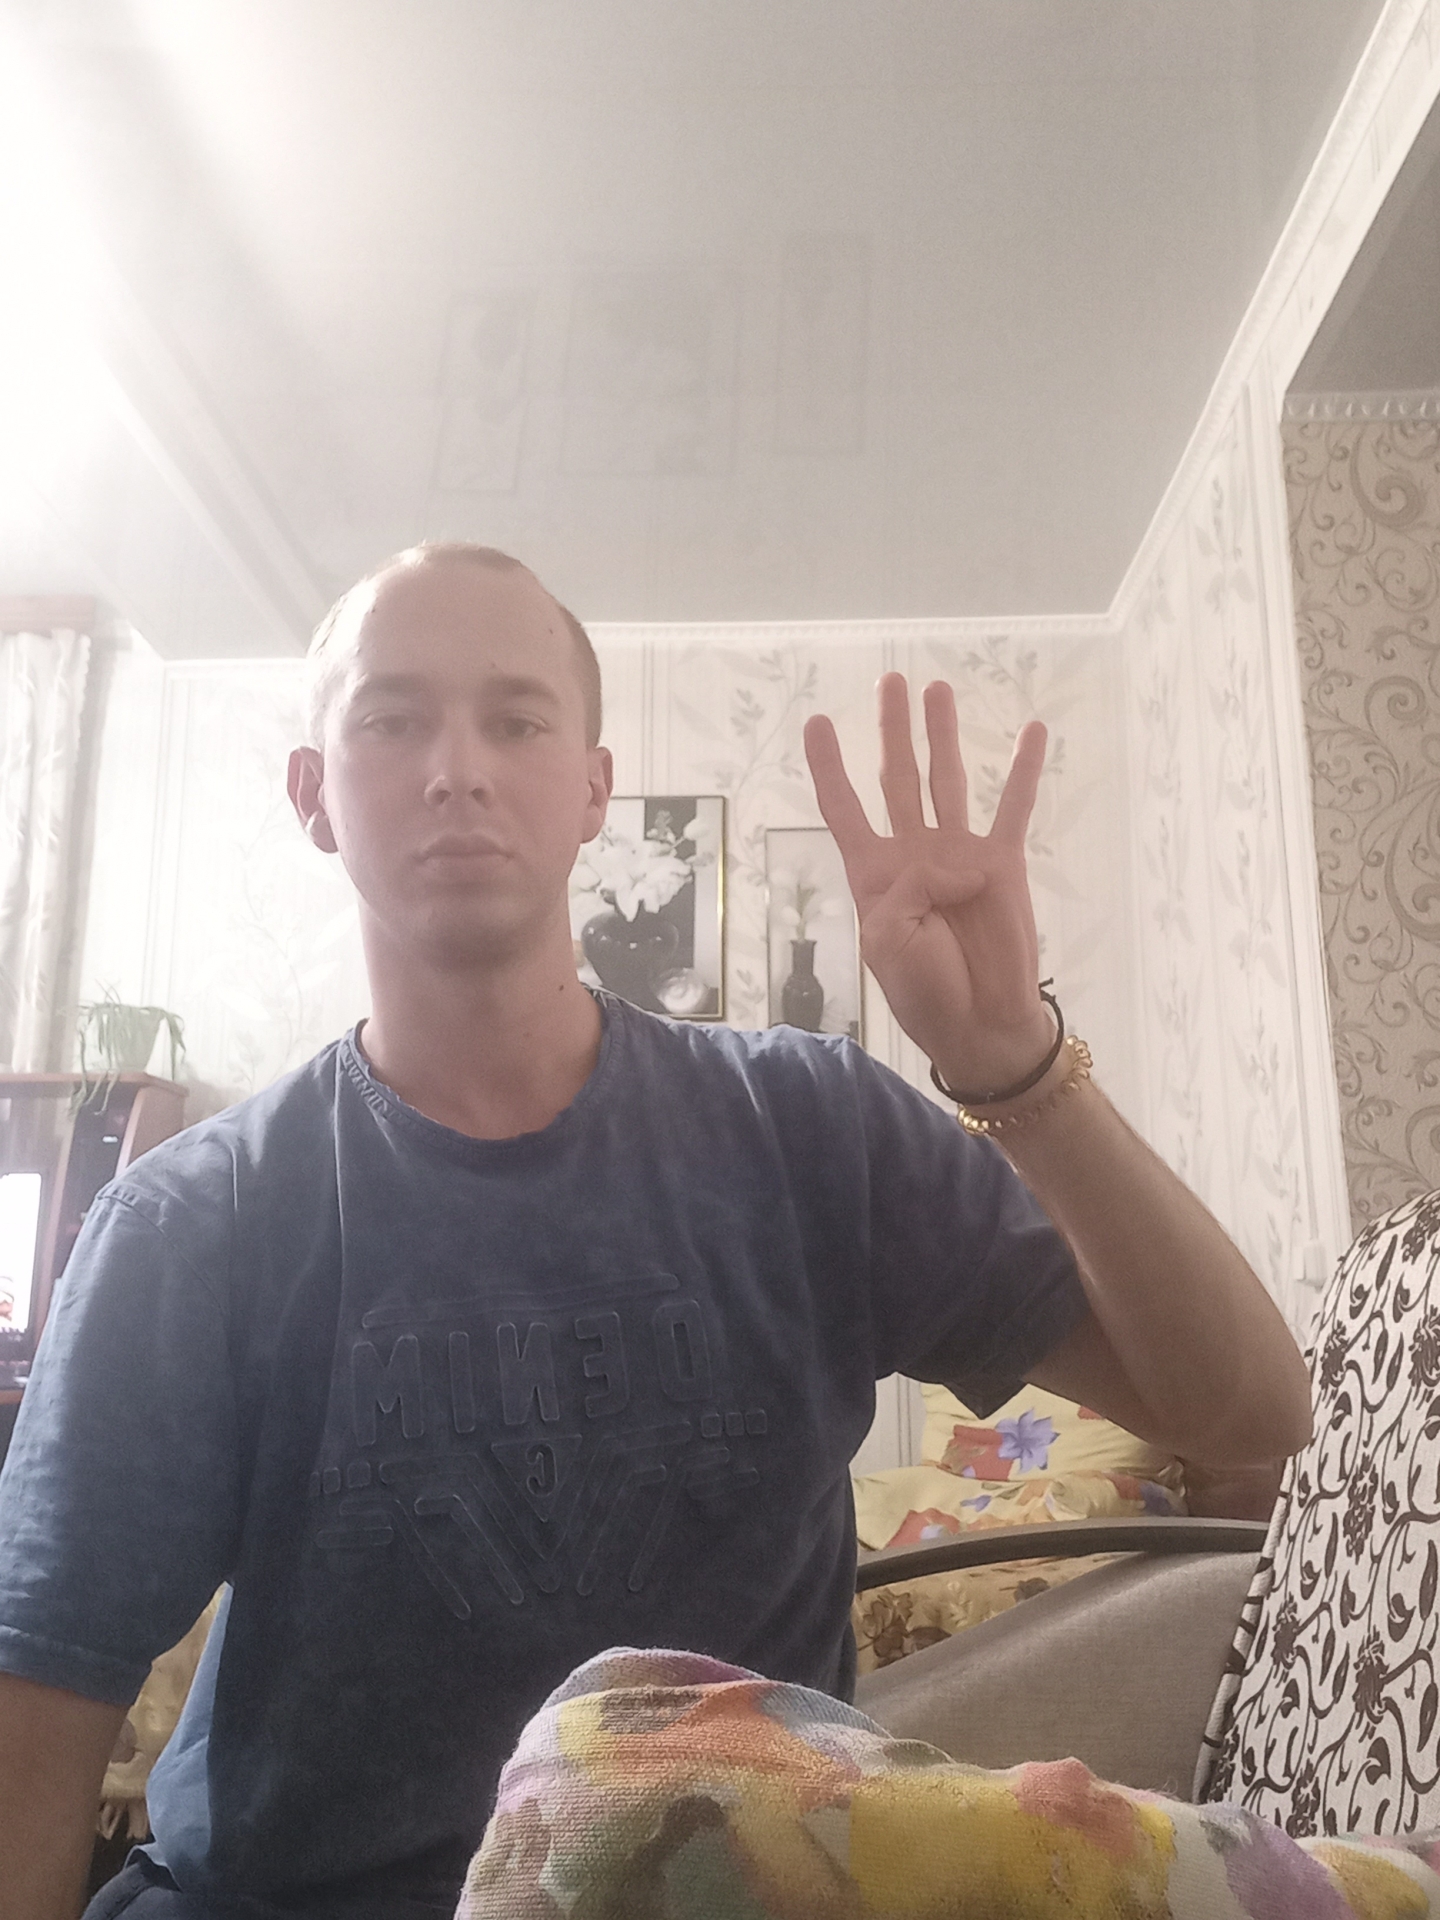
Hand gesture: four